Nab Tower

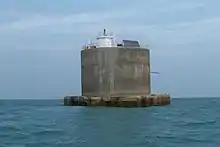

The Nab Tower is a tower originally planned for anti-submarine protection in the English Channel in World War I. It was sunk over the Nab rocks east of the Isle of Wight to replace a lightship after the war, and is a well-known landmark for sailors as it lies off Spithead and marks the deep-water eastern entry into the Solent.